FAM71E2

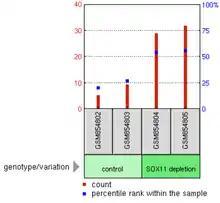
Neural transcription factor SOX11 depletion effect on mantle cell lymphoma cell line

This study was conducted by looking at mantle cell lymphoma cells depleted for the transcription factor SOX11. What is interesting is that FAM71E2 is expressed higher in the SOX11 depleted cells than the control, even though there are SOX11 transcription factors in FAM71E2. It may be possible that these transcription factors exist but are simply not transcribed. Further research on this topic should be conducted.